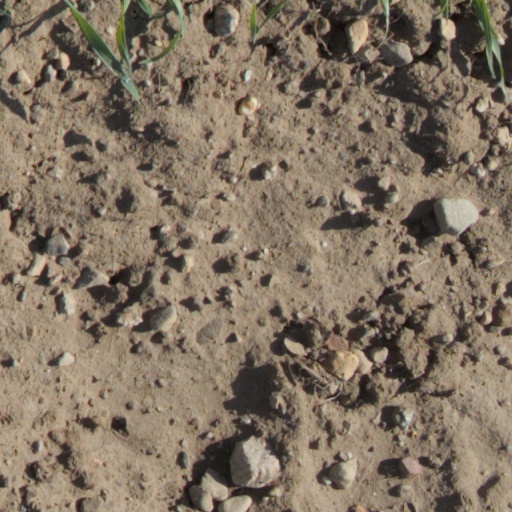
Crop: wheat